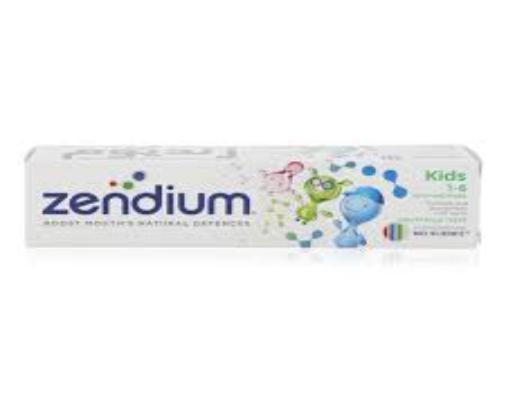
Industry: Medical